Cuverville-sur-Yères

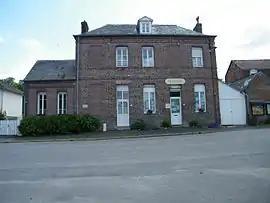
The town hall and school in Cuverville-sur-Yères

Cuverville-sur-Yères (literally "Cuverville on Yères") is a commune in the Seine-Maritime department in the Normandy region in northern France.